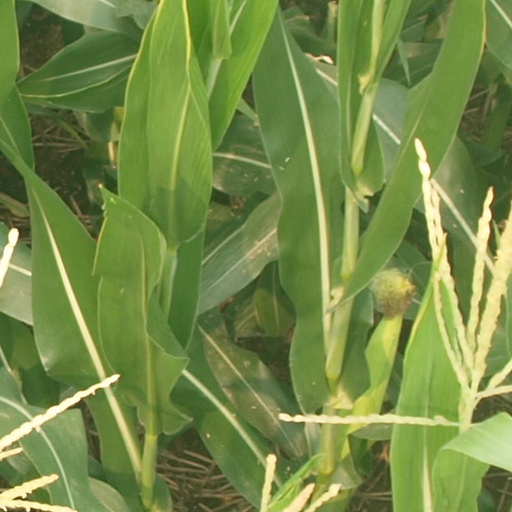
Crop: maize; corn